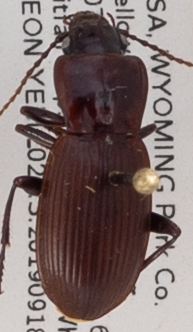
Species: Pterostichus protractus
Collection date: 2019-09-18
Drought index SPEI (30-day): -0.626
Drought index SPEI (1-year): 0.748
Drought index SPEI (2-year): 0.9616